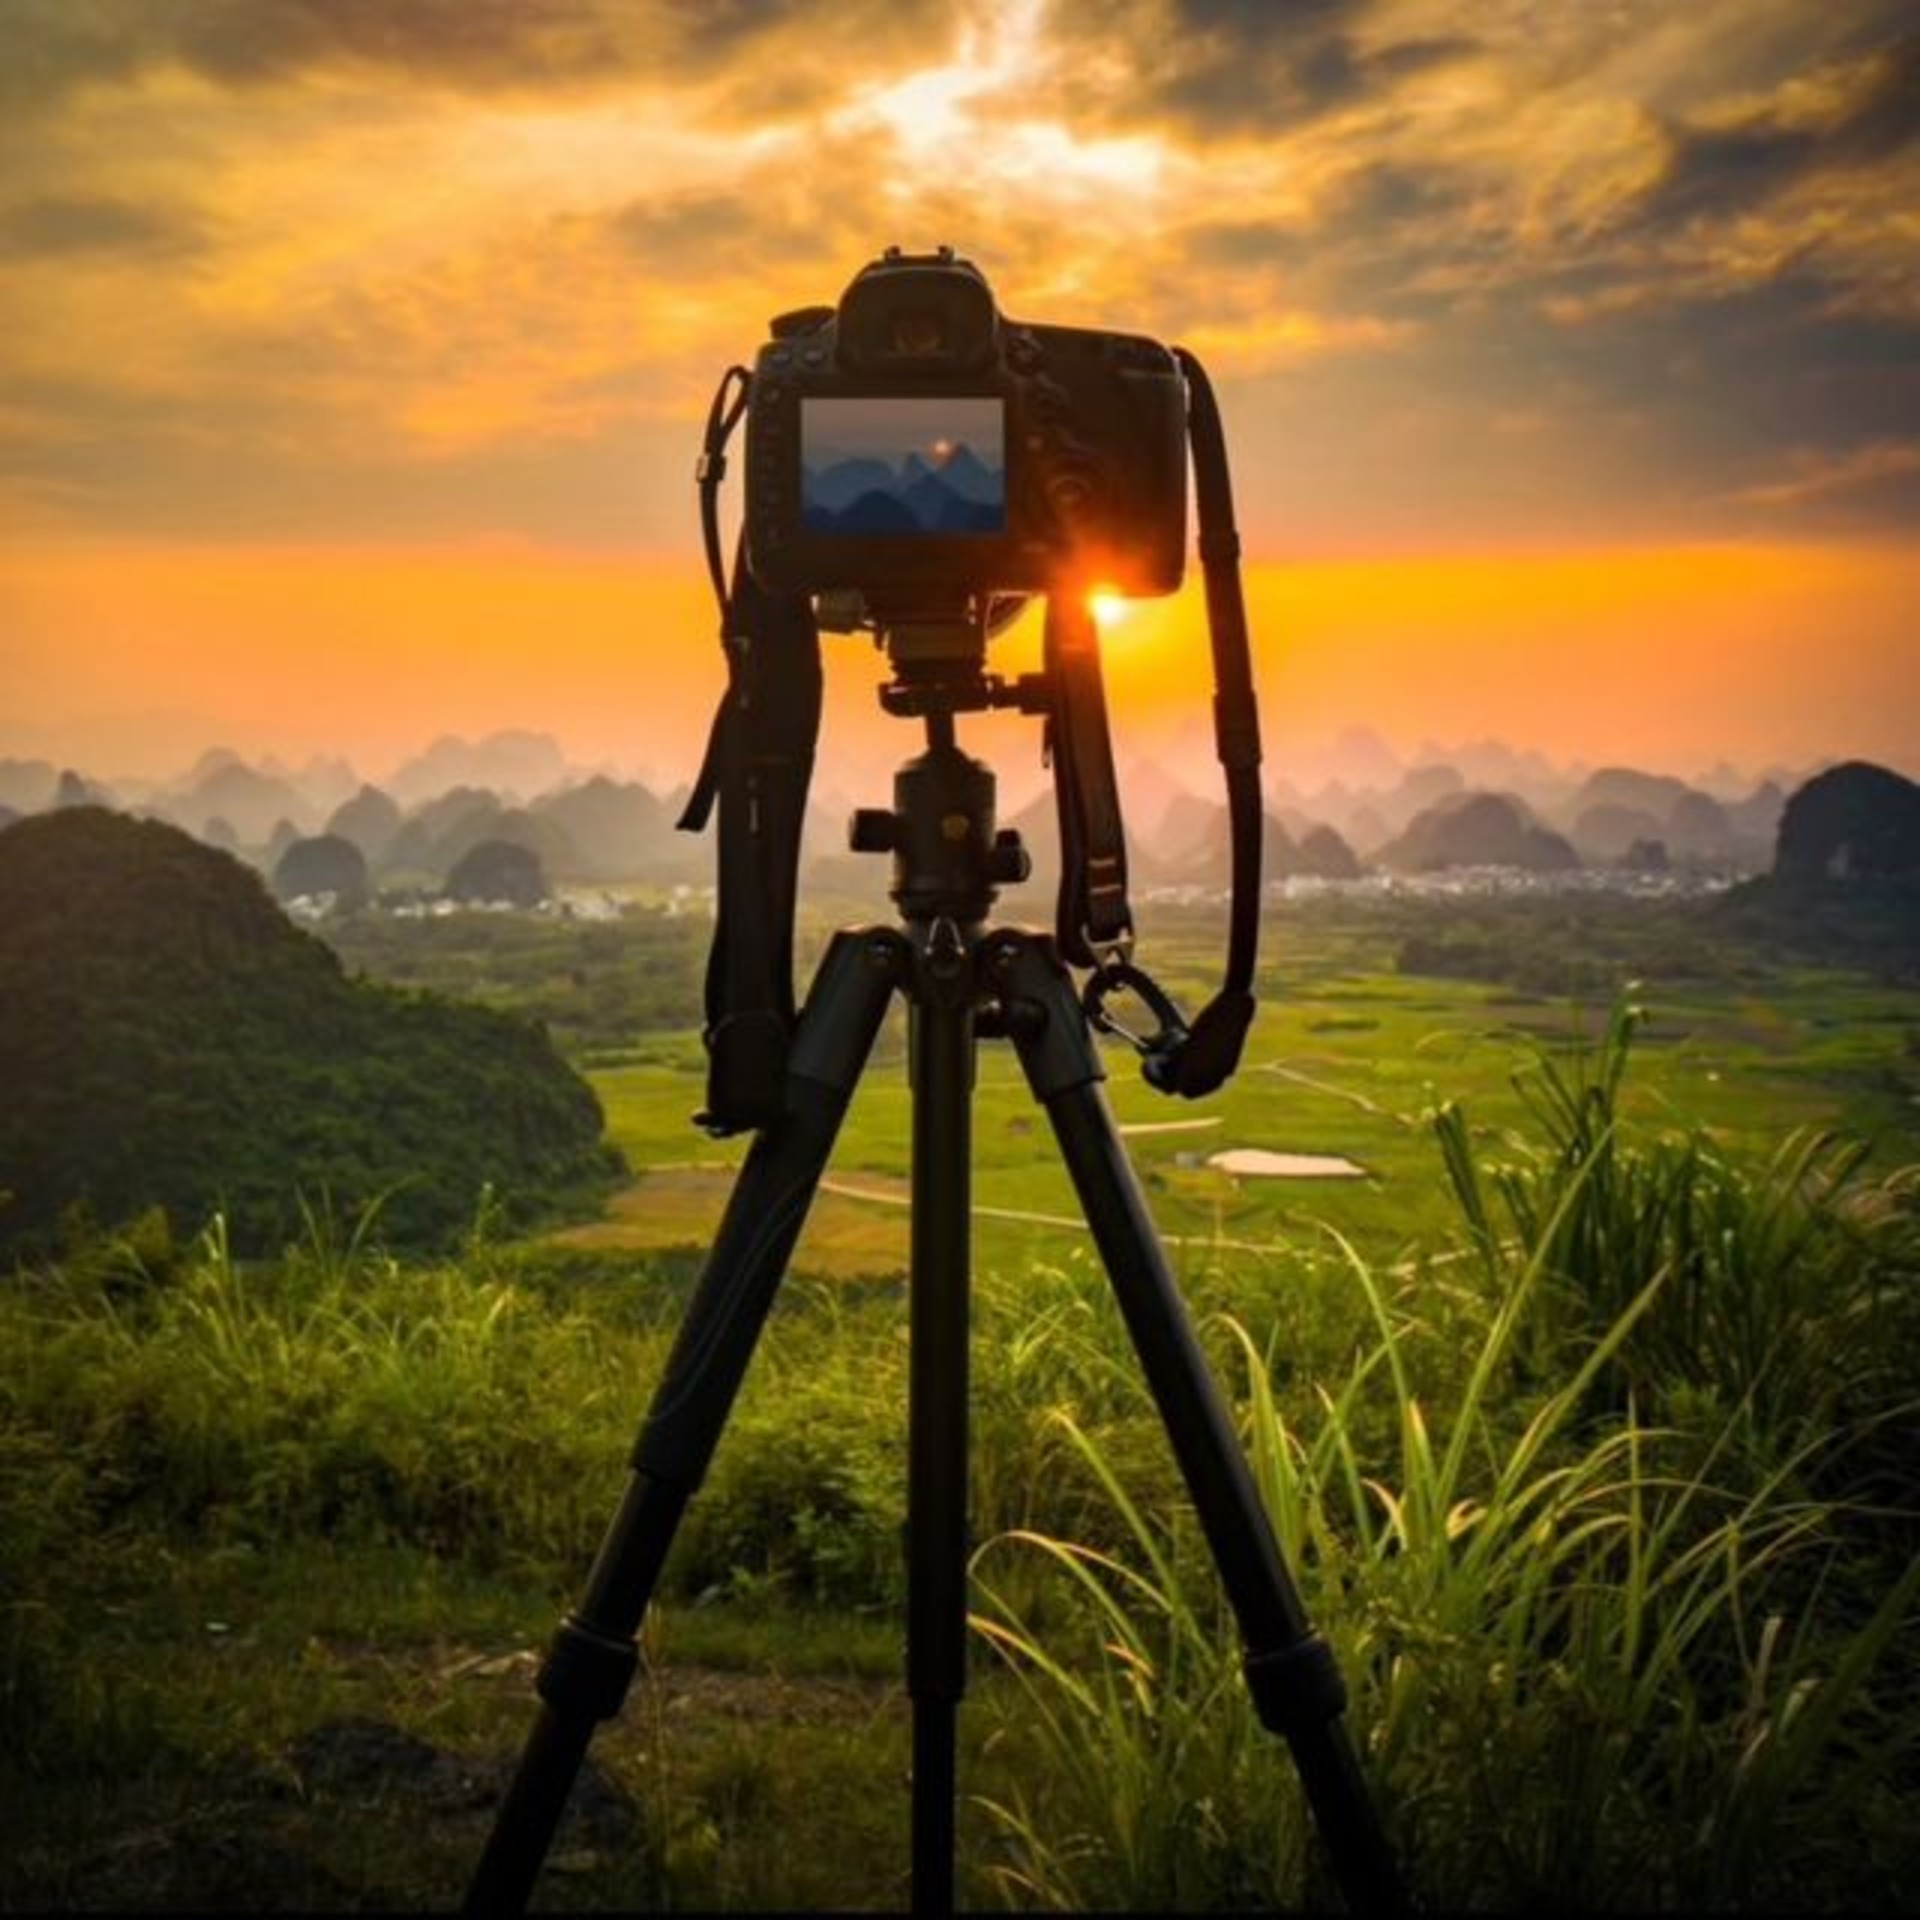
natural, cloud, sky, plant, mountain, flash photography, natural landscape, camera, camera accessory, dusk, camera lens, People in nature, sunlight, grass, cameras optics, tripod, grassland, landscape, sunrise, sunset, horizon, afterglow, rural area, meadow, happy, videographer, field, wood, camera operator, photographer, reflex camera, hill, mountain range, evening, filmmaking, stock photography, video camera, sun, optical instrument, pasture, single lens reflex camera, heat, cinematographer, soil, metal, lens, prairie, backlighting, macro photography, dawn, astronomical object, road, astronomy, illustration